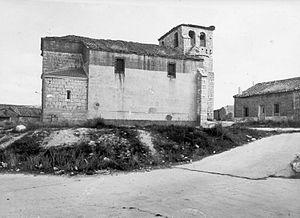
Olmos de Esgueva est une commune de la province de Valladolid dans la communauté autonome de Castille-et-León en Espagne.